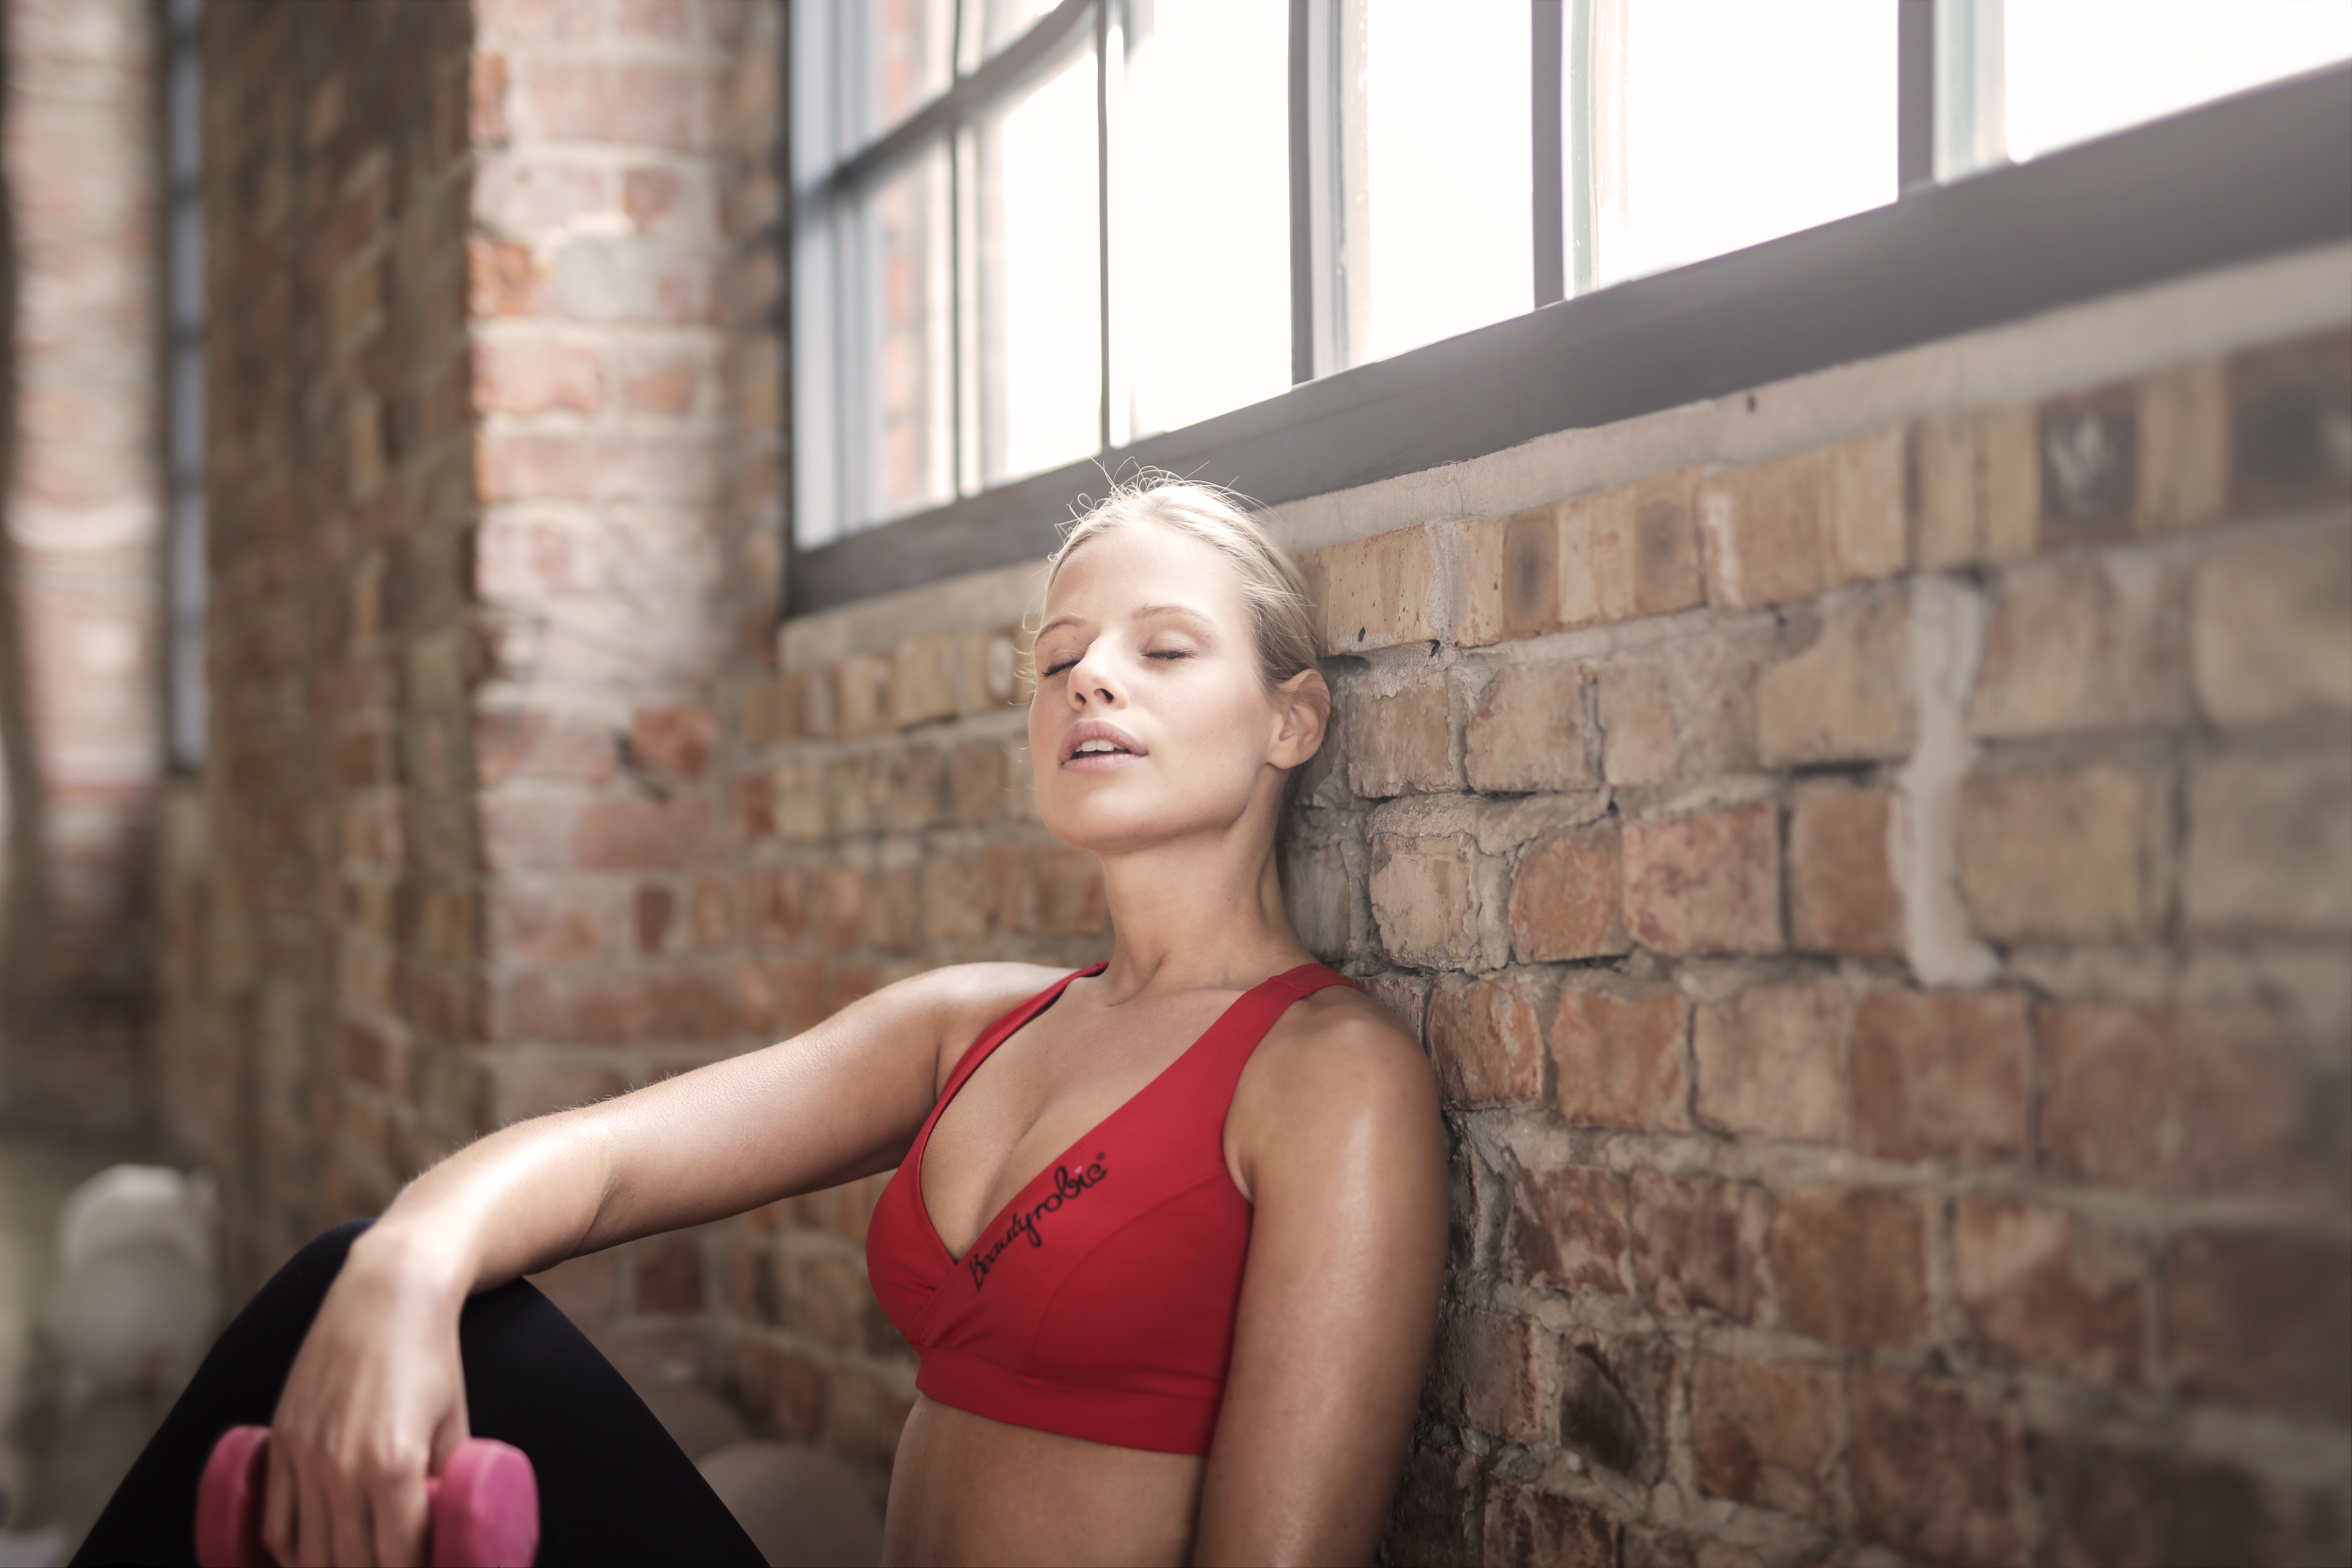
photograph, human hair color, beauty, girl, shoulder, photography, photo shoot, arm, muscle, physical fitness, model, portrait photography, fun, smile